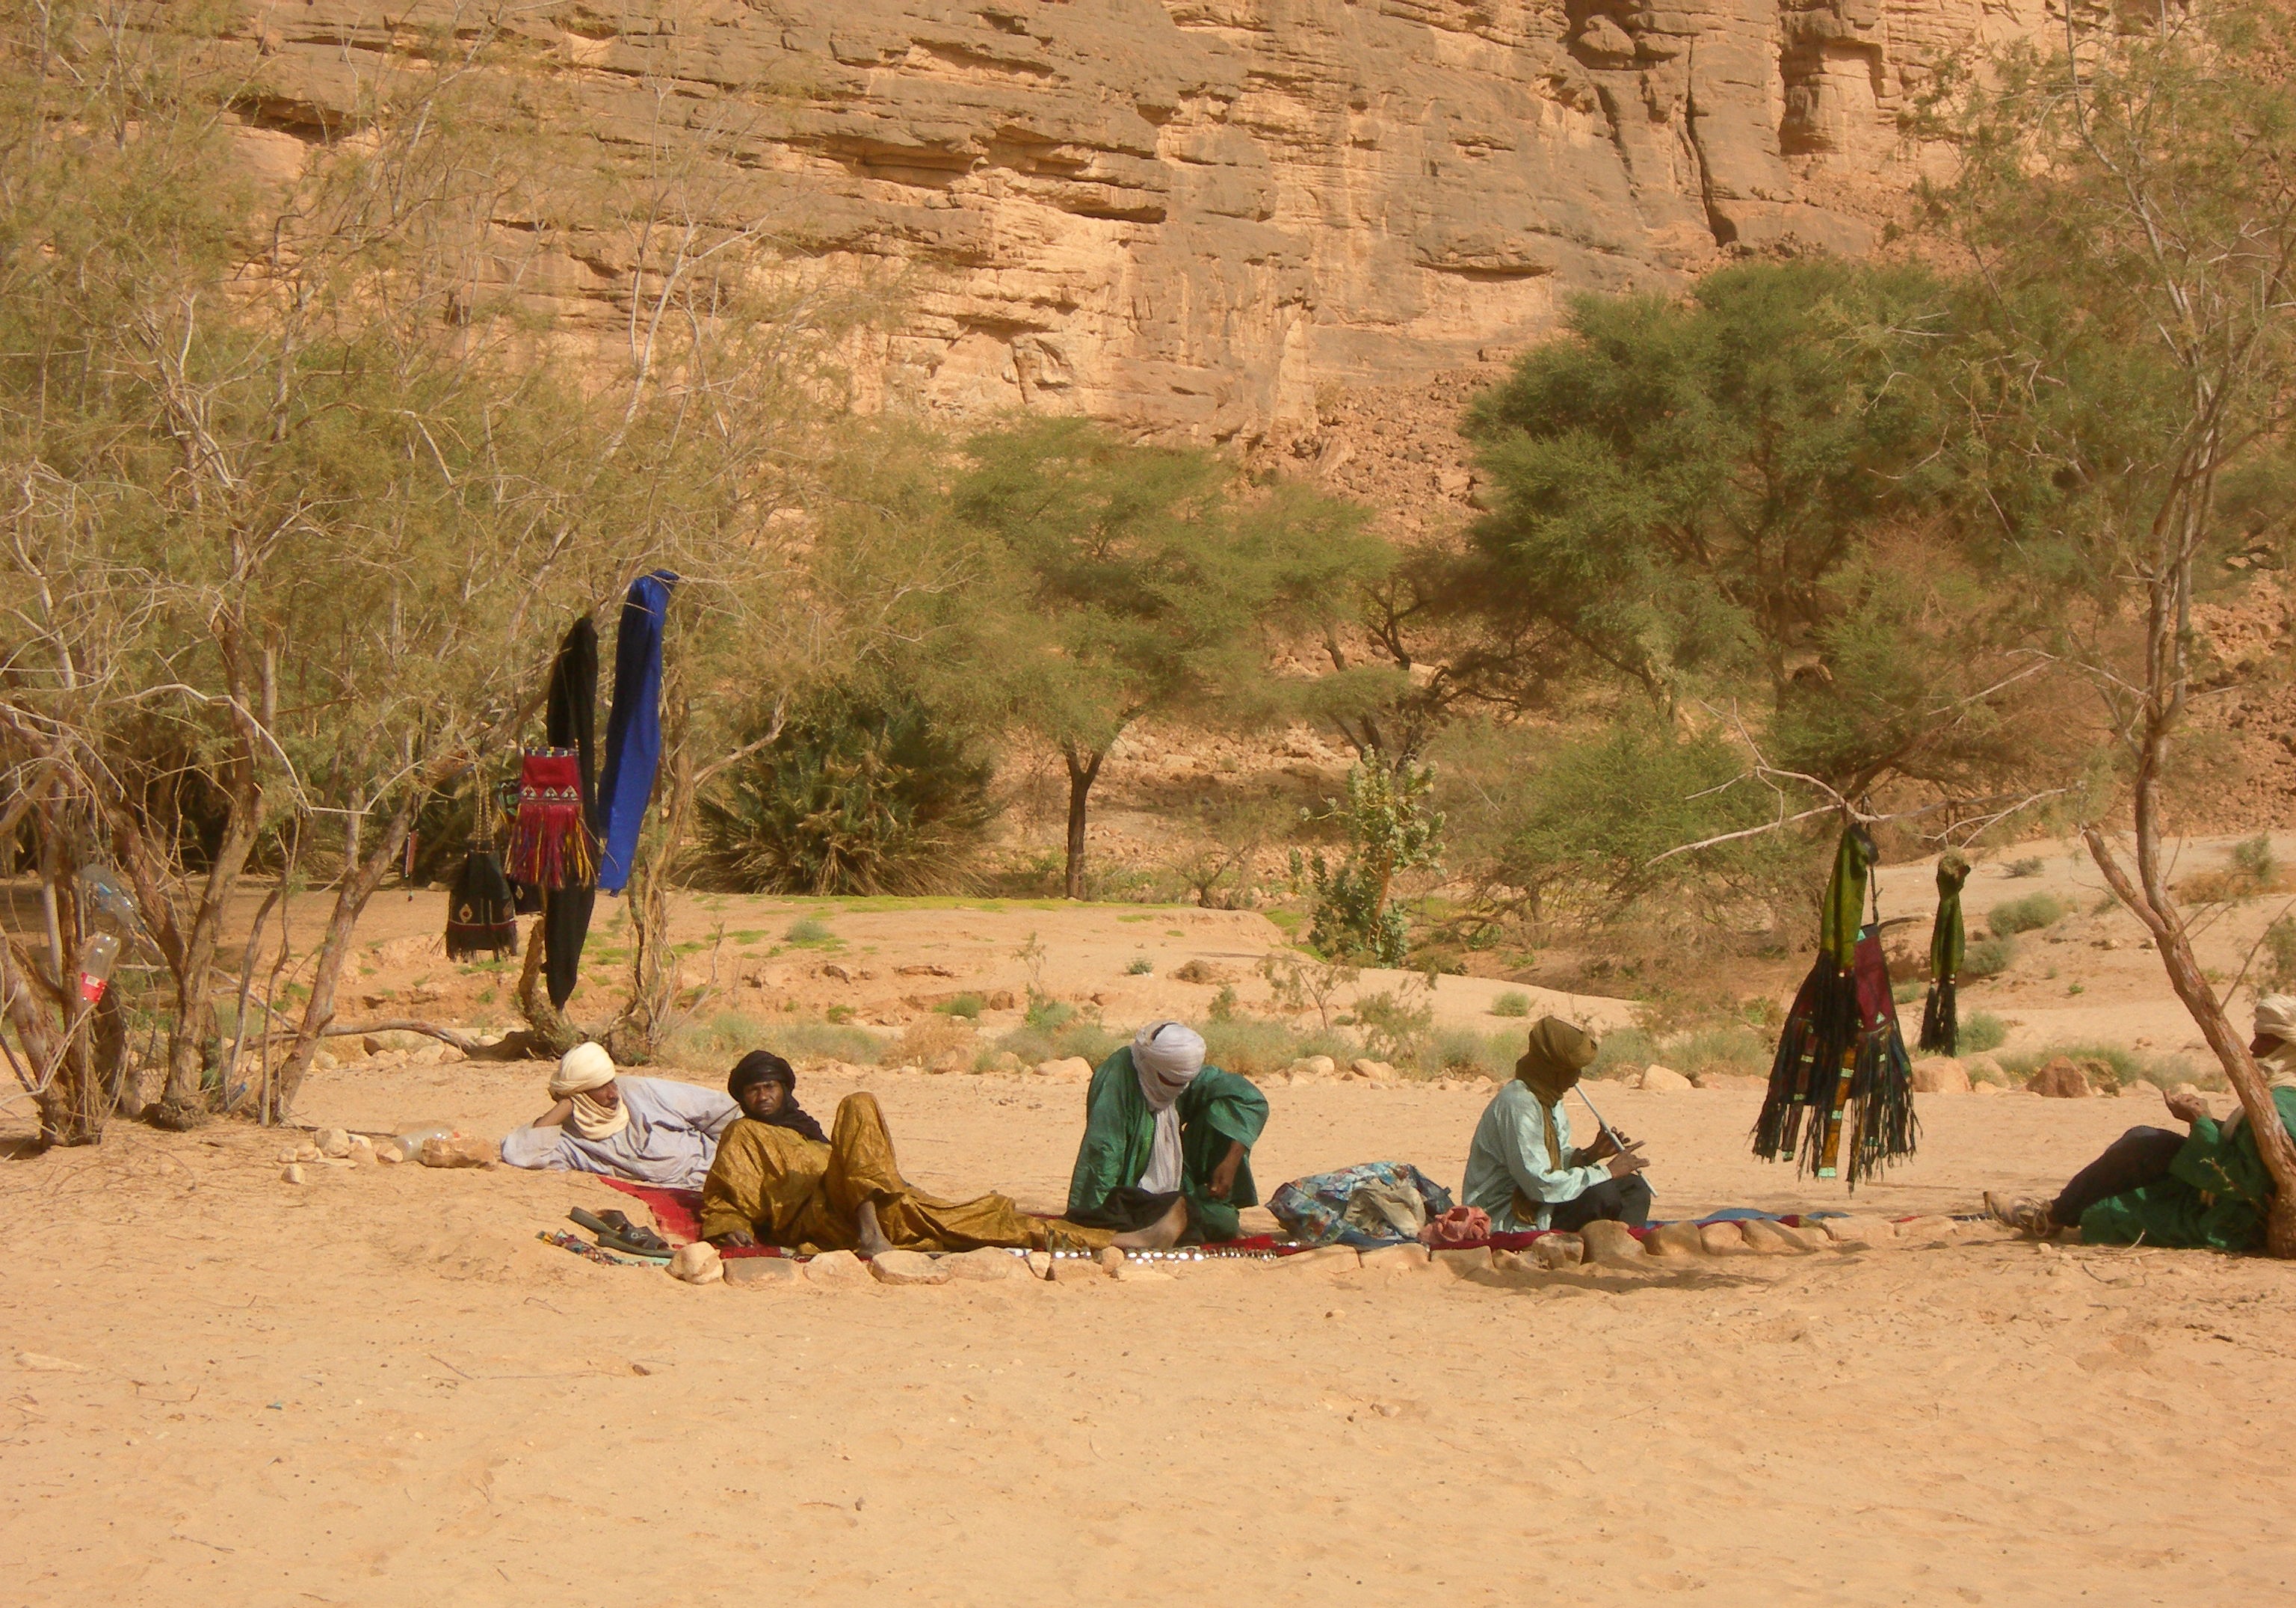
landscape, sand, desert, valley, erosion, geology, habitat, algeria, sahara, wadi, tuareg, natural environment, aeolian landform